Remittance

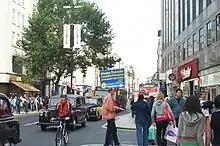
International money transfer ad in London, with texts in Polish and Russian

Remittance has been defined by the World Bank as the part of the earnings which a migrant worker sends back to family members in the country of origin. Worldwide, the flow of remittance has increased from US$72.3 billion in 2001 to approximately US$483 billion in 2011. According to the World Bank, in 2018 overall global remittance grew 10% to US$689 billion, including US$528 billion in 2019 to developing countries. Overall global remittance was expected to grow 3.7% to US$715 billion in 2019, including US$549 billion to developing nations.